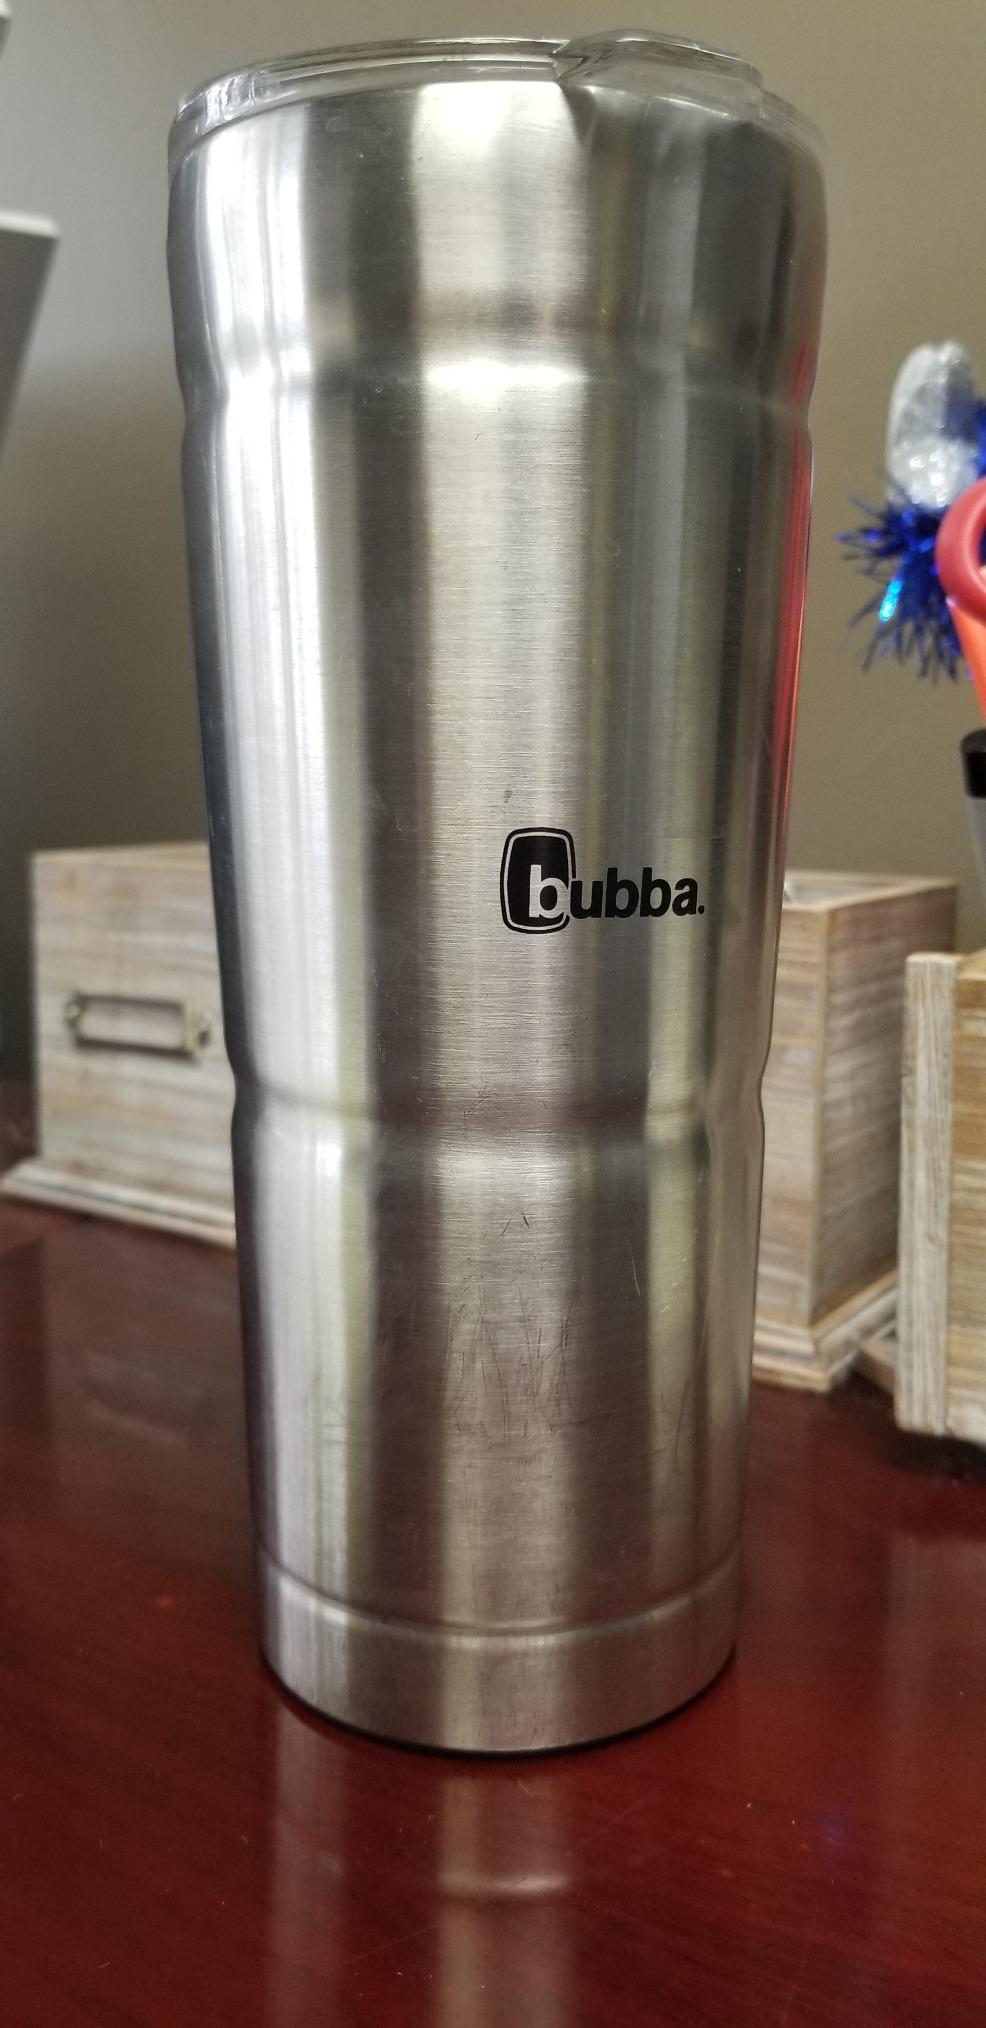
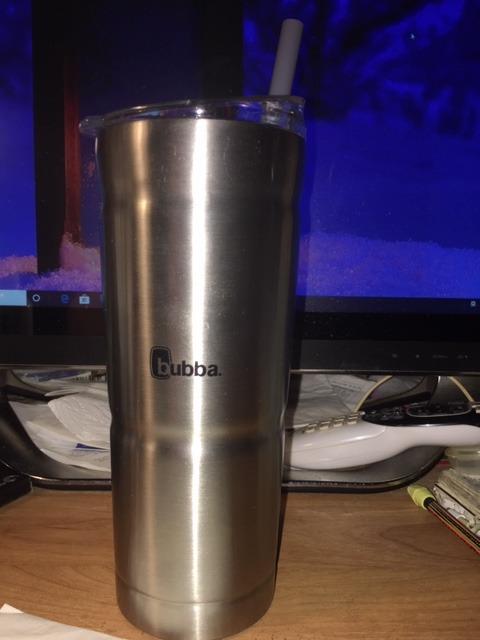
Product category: items_tea
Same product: yes